Jack Boul

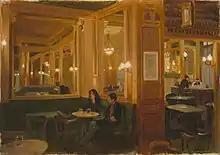
"Reflections, Cafe Interior", 1998 (Private Collection)

Boul exhibited in the Annual Area Exhibition at the Corcoran Gallery of Art in 1951 and again in 1954, 1956, and 1958. In 1957, he received his first solo exhibition at the Franz Bader Gallery attracting positive reviews that cited him as a promising young artist. In 1960, he had a one man show at the Watkins Gallery of Art at American University. Boul had his first museum exhibition in 1974 at the Baltimore Museum of Art. In 1986, he was part of a two-person exhibition at the Mint Museum in Charlotte North Carolina with his friend, Pete DeAnna. That exhibition was later shown at the University of Maryland.